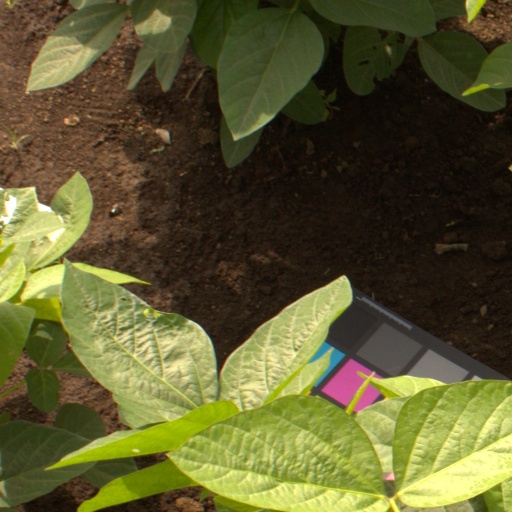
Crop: soybean